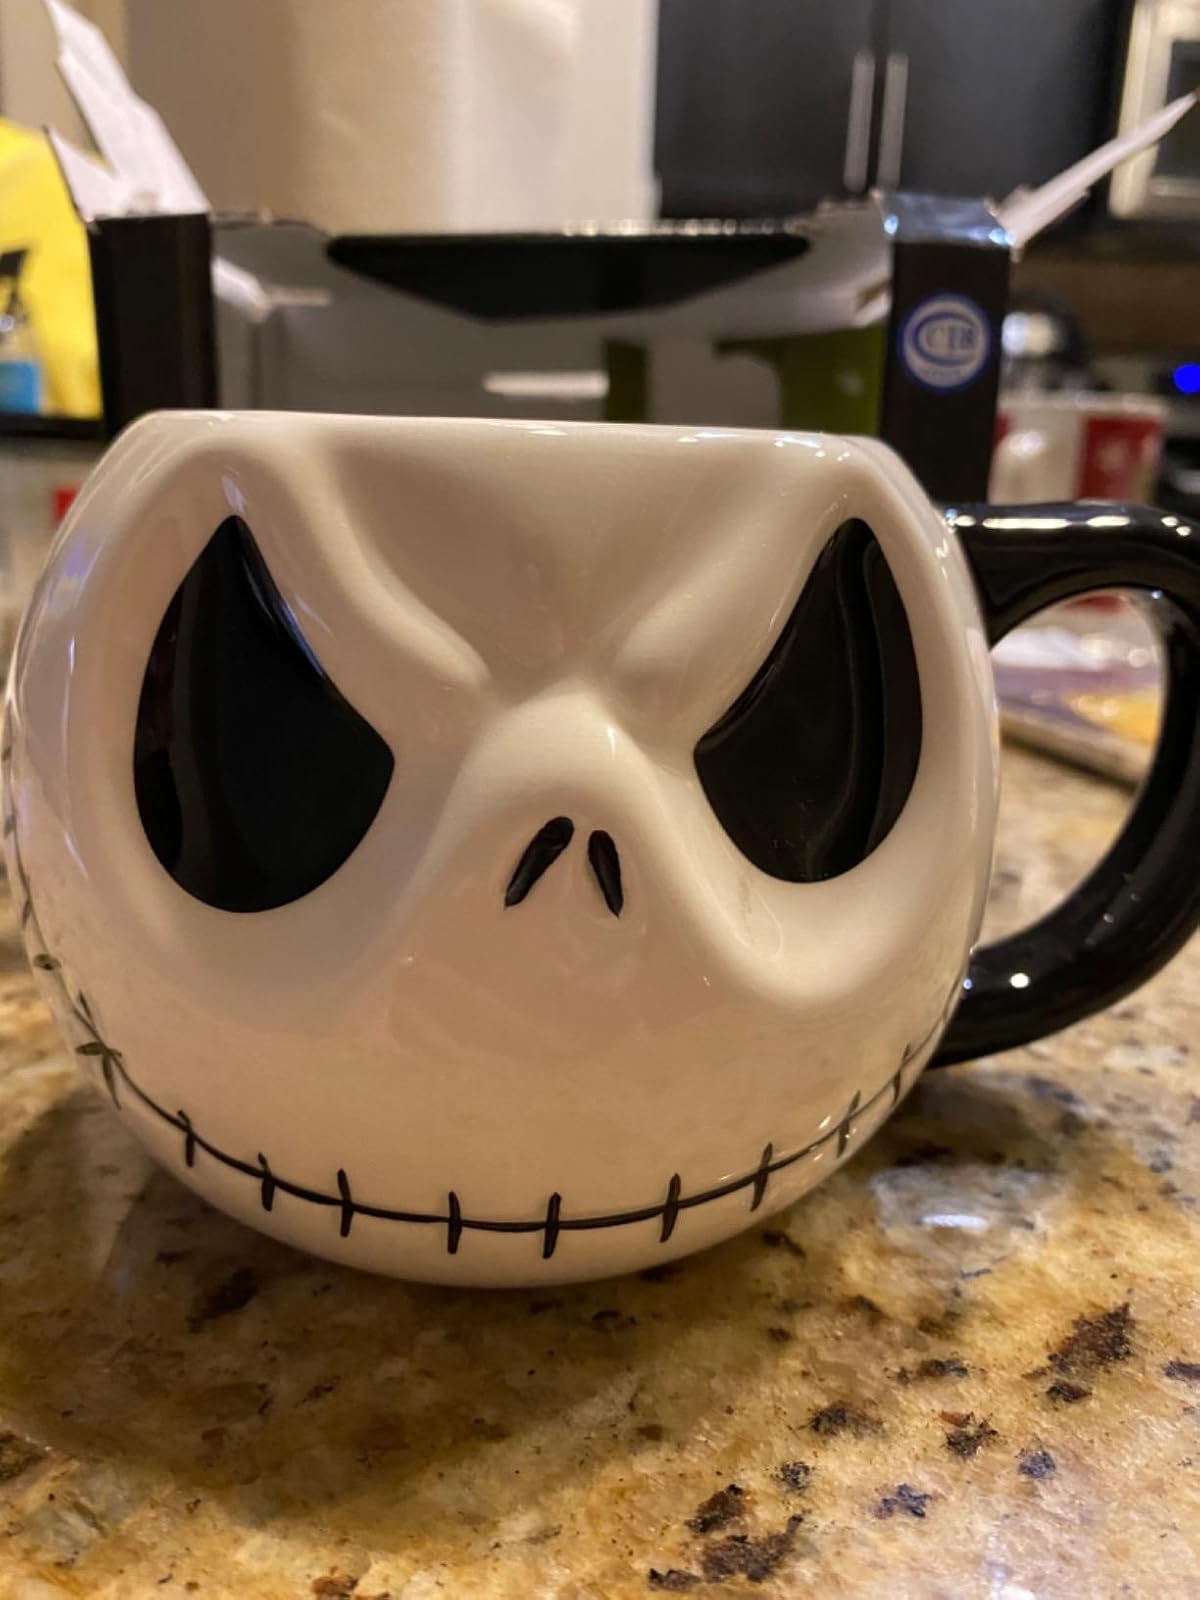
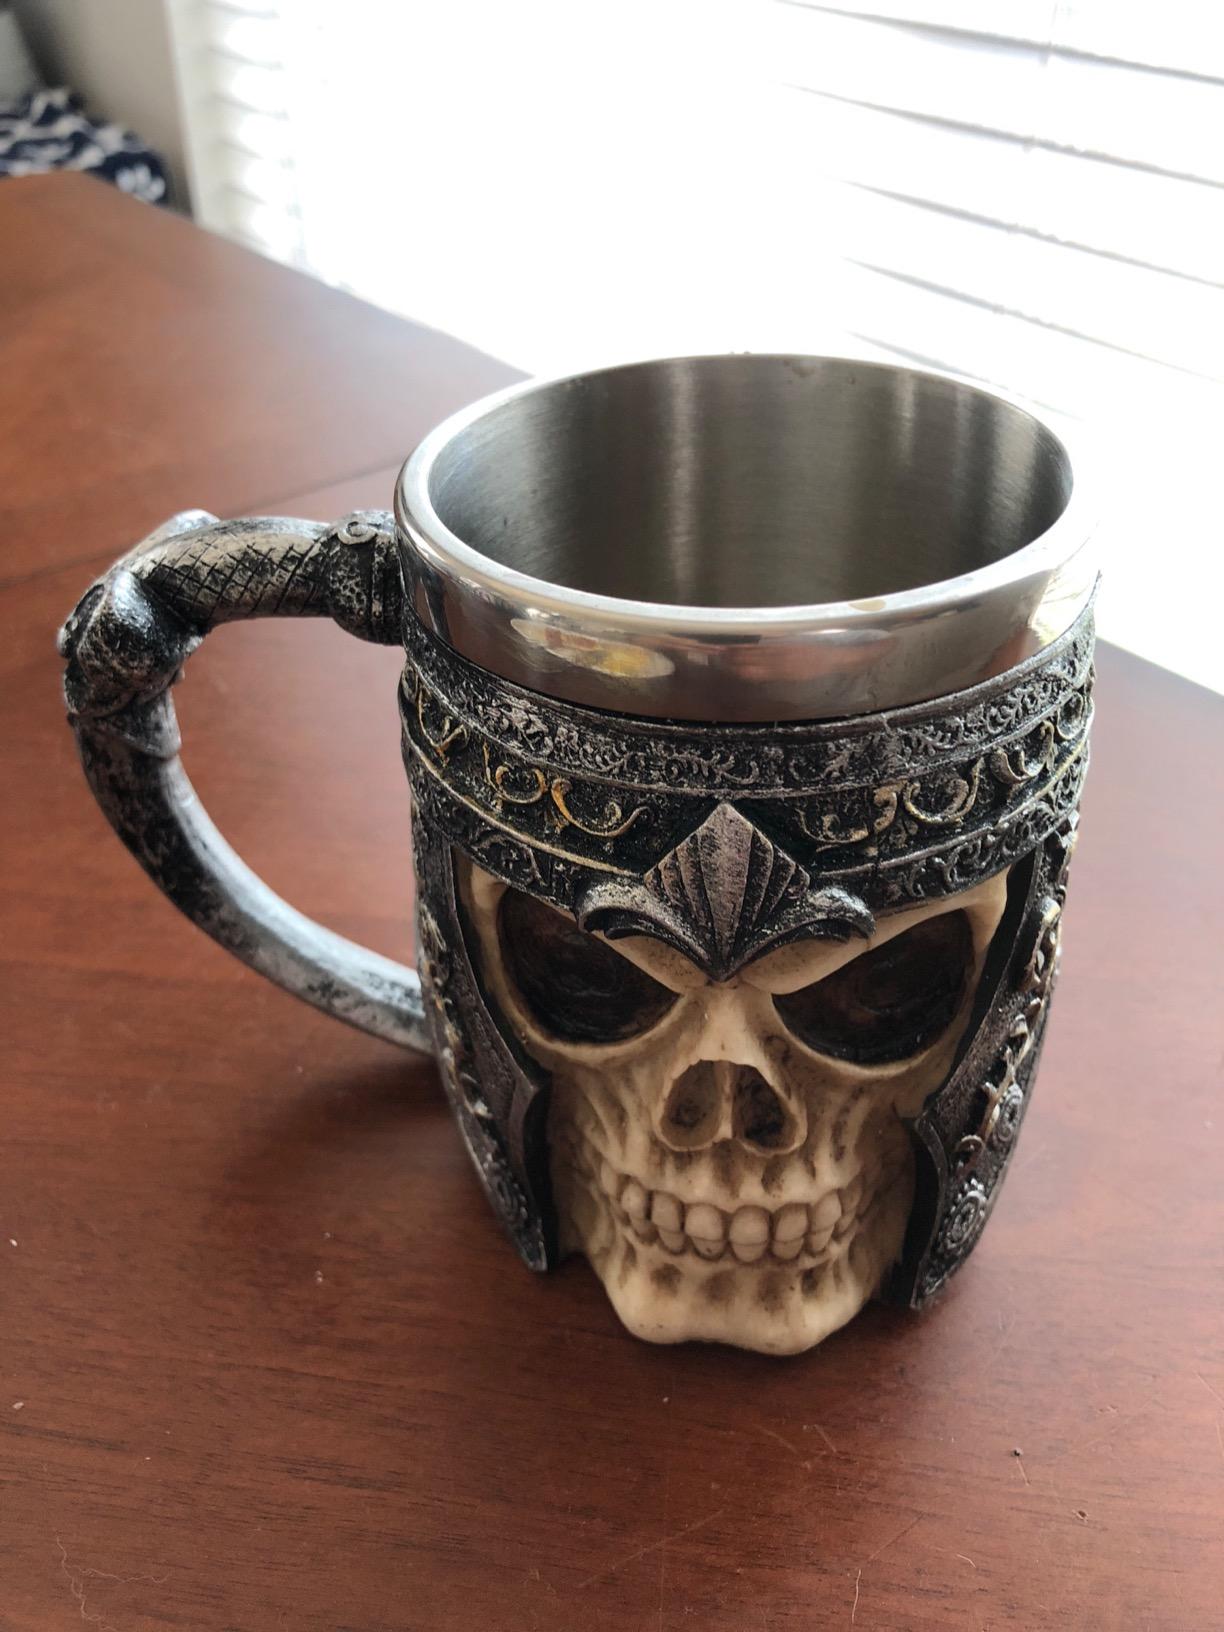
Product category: items_mug
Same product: no